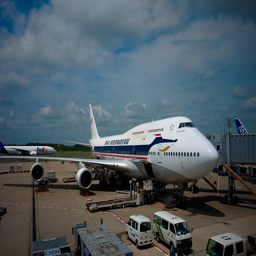
Large passenger airplane parked at a gate with an attached "jetway".
A white airplane with many cars set around it.
A big commercial plane parked by some vehicles.
A plane is parked on a runway near several trucks.
A large white airplane and some trucks on a lot.